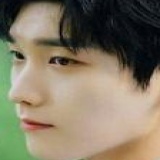
diễn viên Hinh Chiêu Lâm